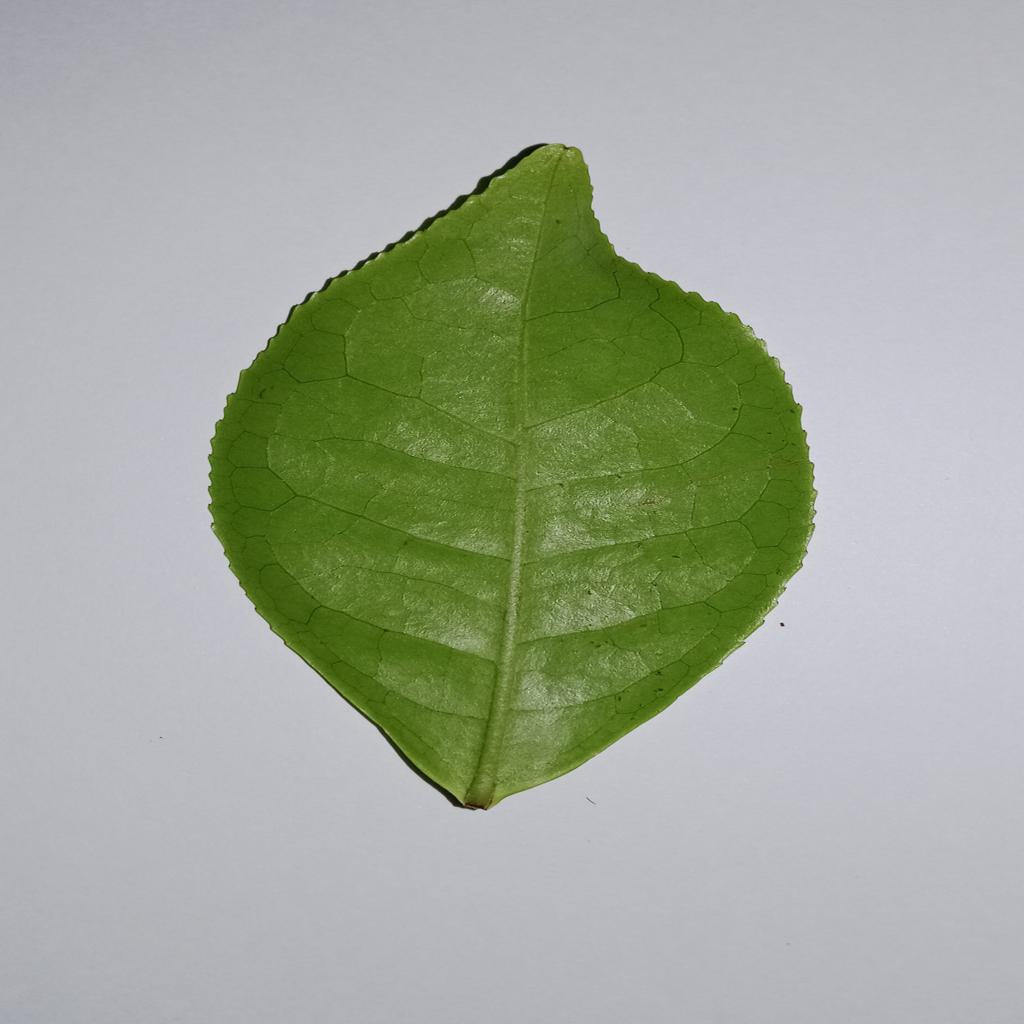
Label: Healthy